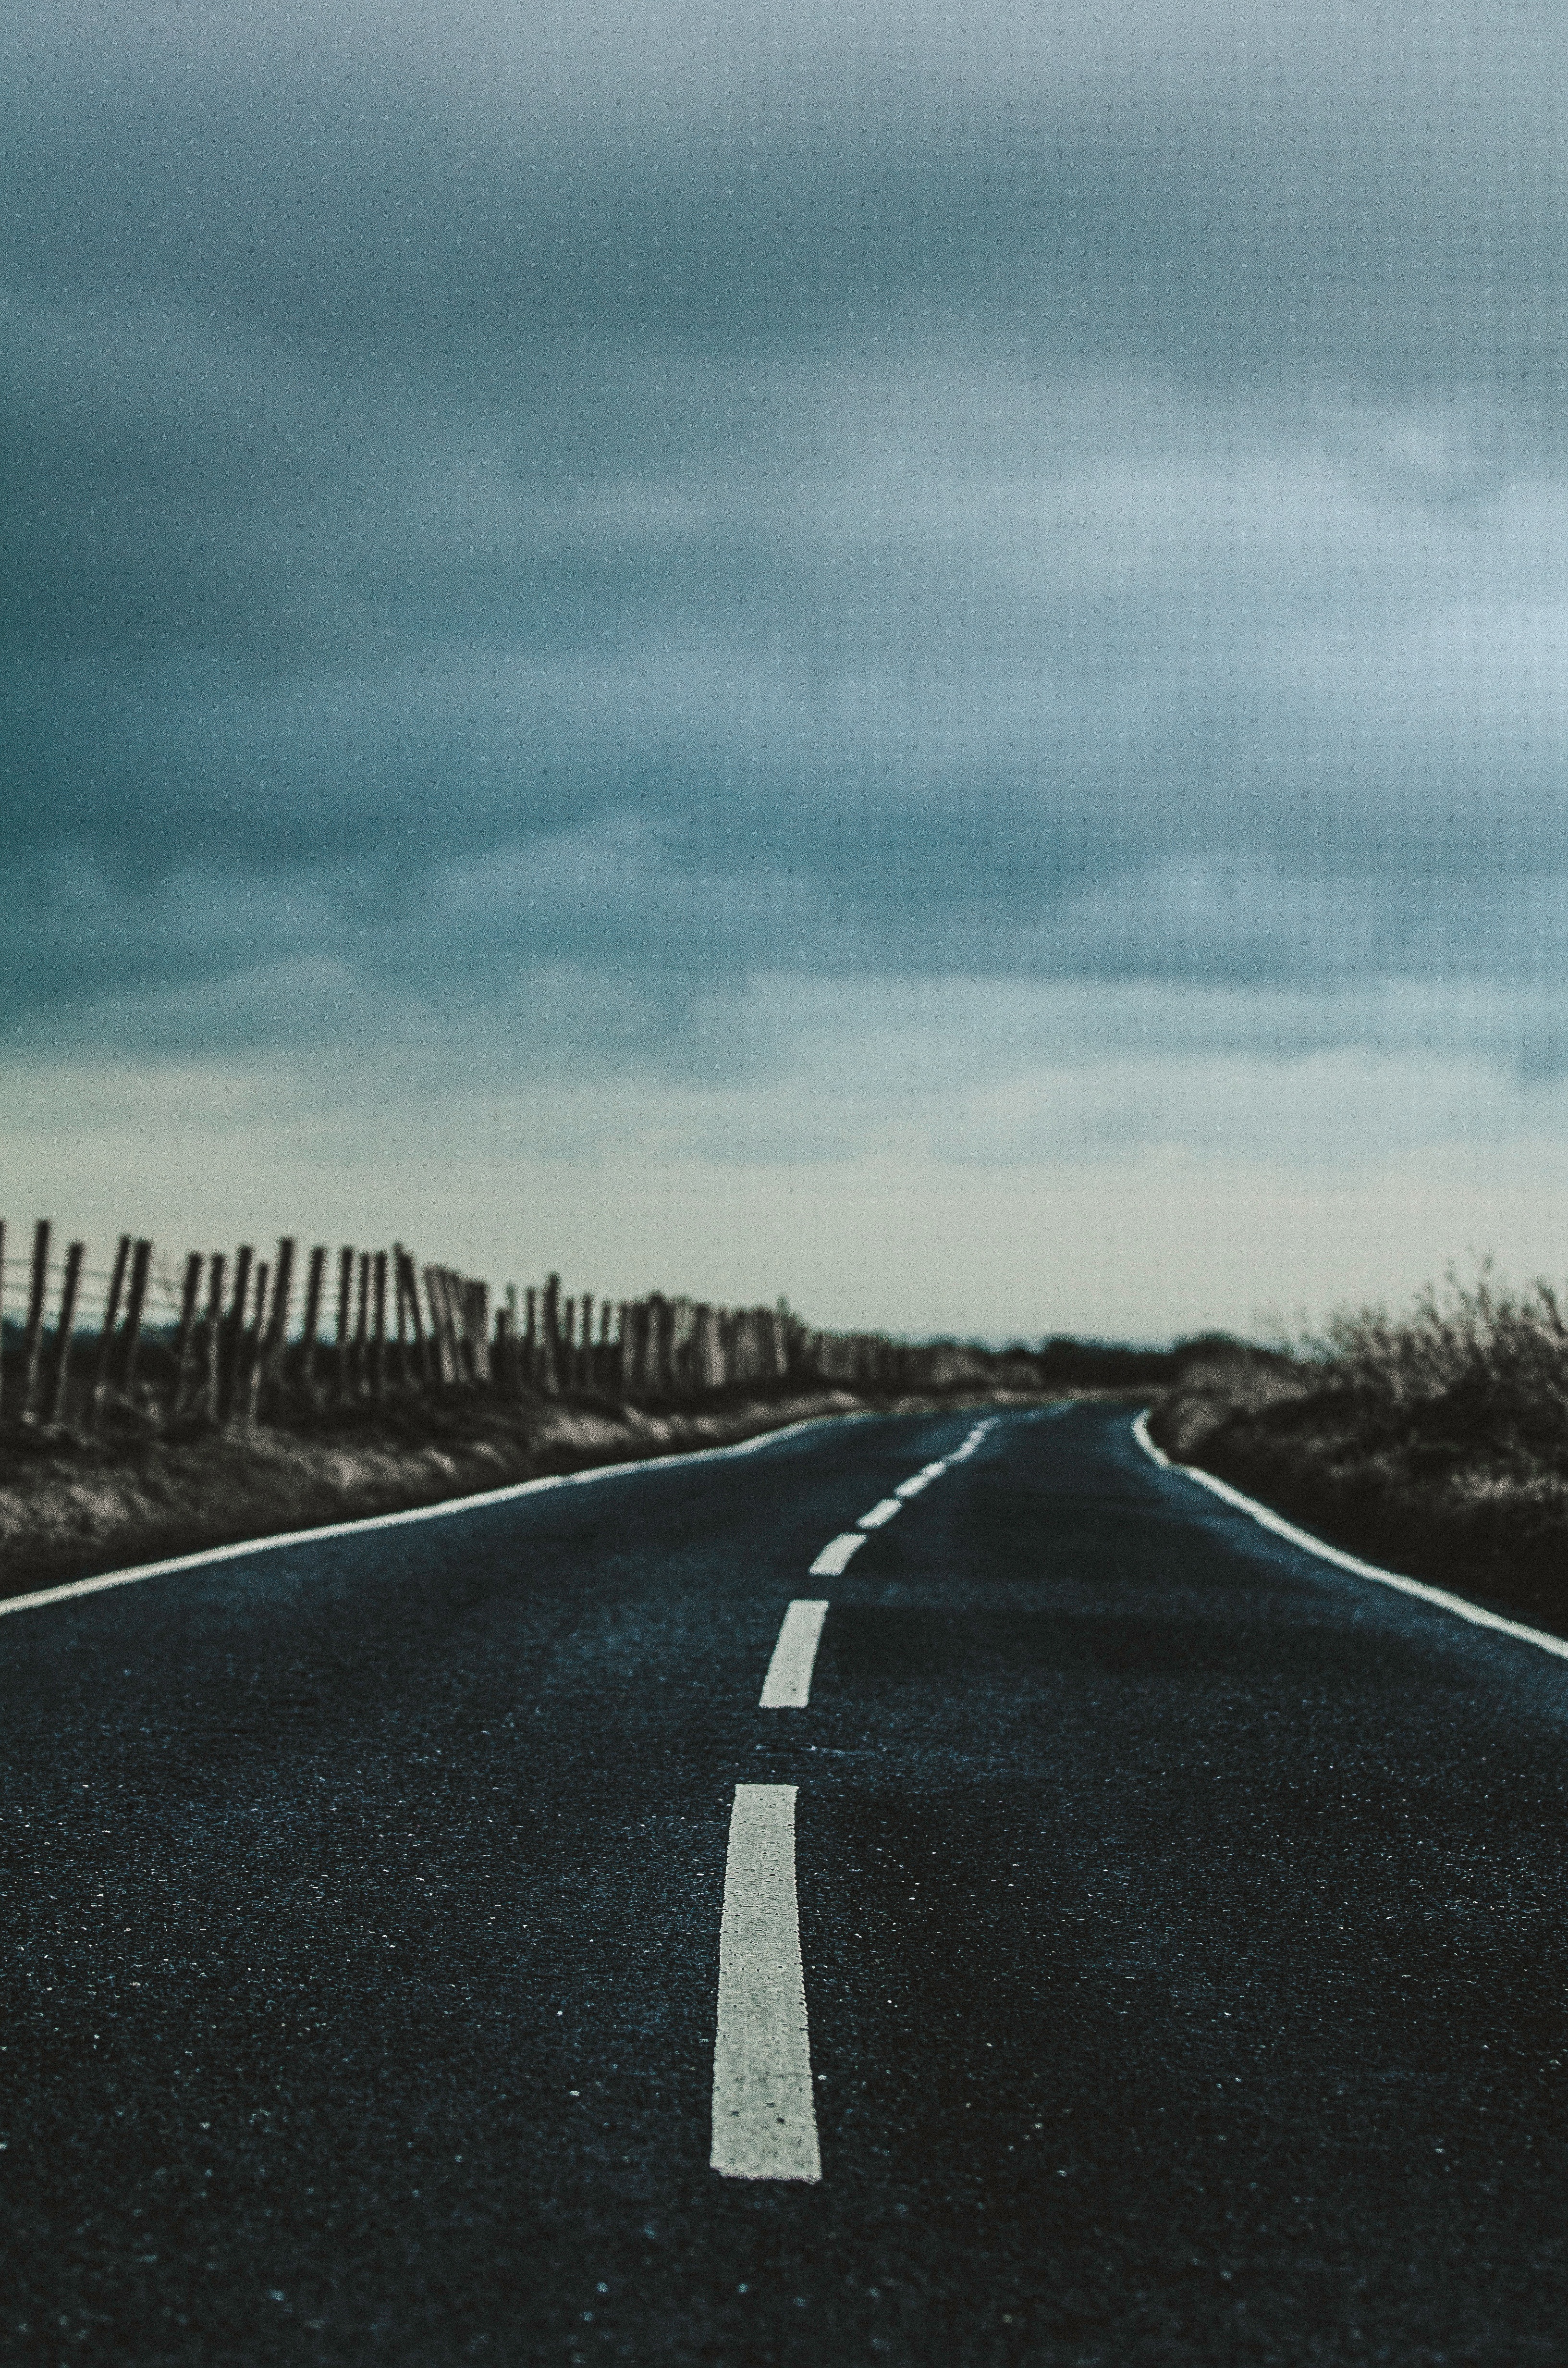
landscape, sea, horizon, snow, cloud, sky, road, countryside, sunlight, cloudy, morning, highway, wind, driving, asphalt, travel, dark, dusk, weather, storm, overcast, road trip, outdoors, clouds, roadway, infrastructure, dramatic, storm clouds, atmospheric phenomenon, atmosphere of earth